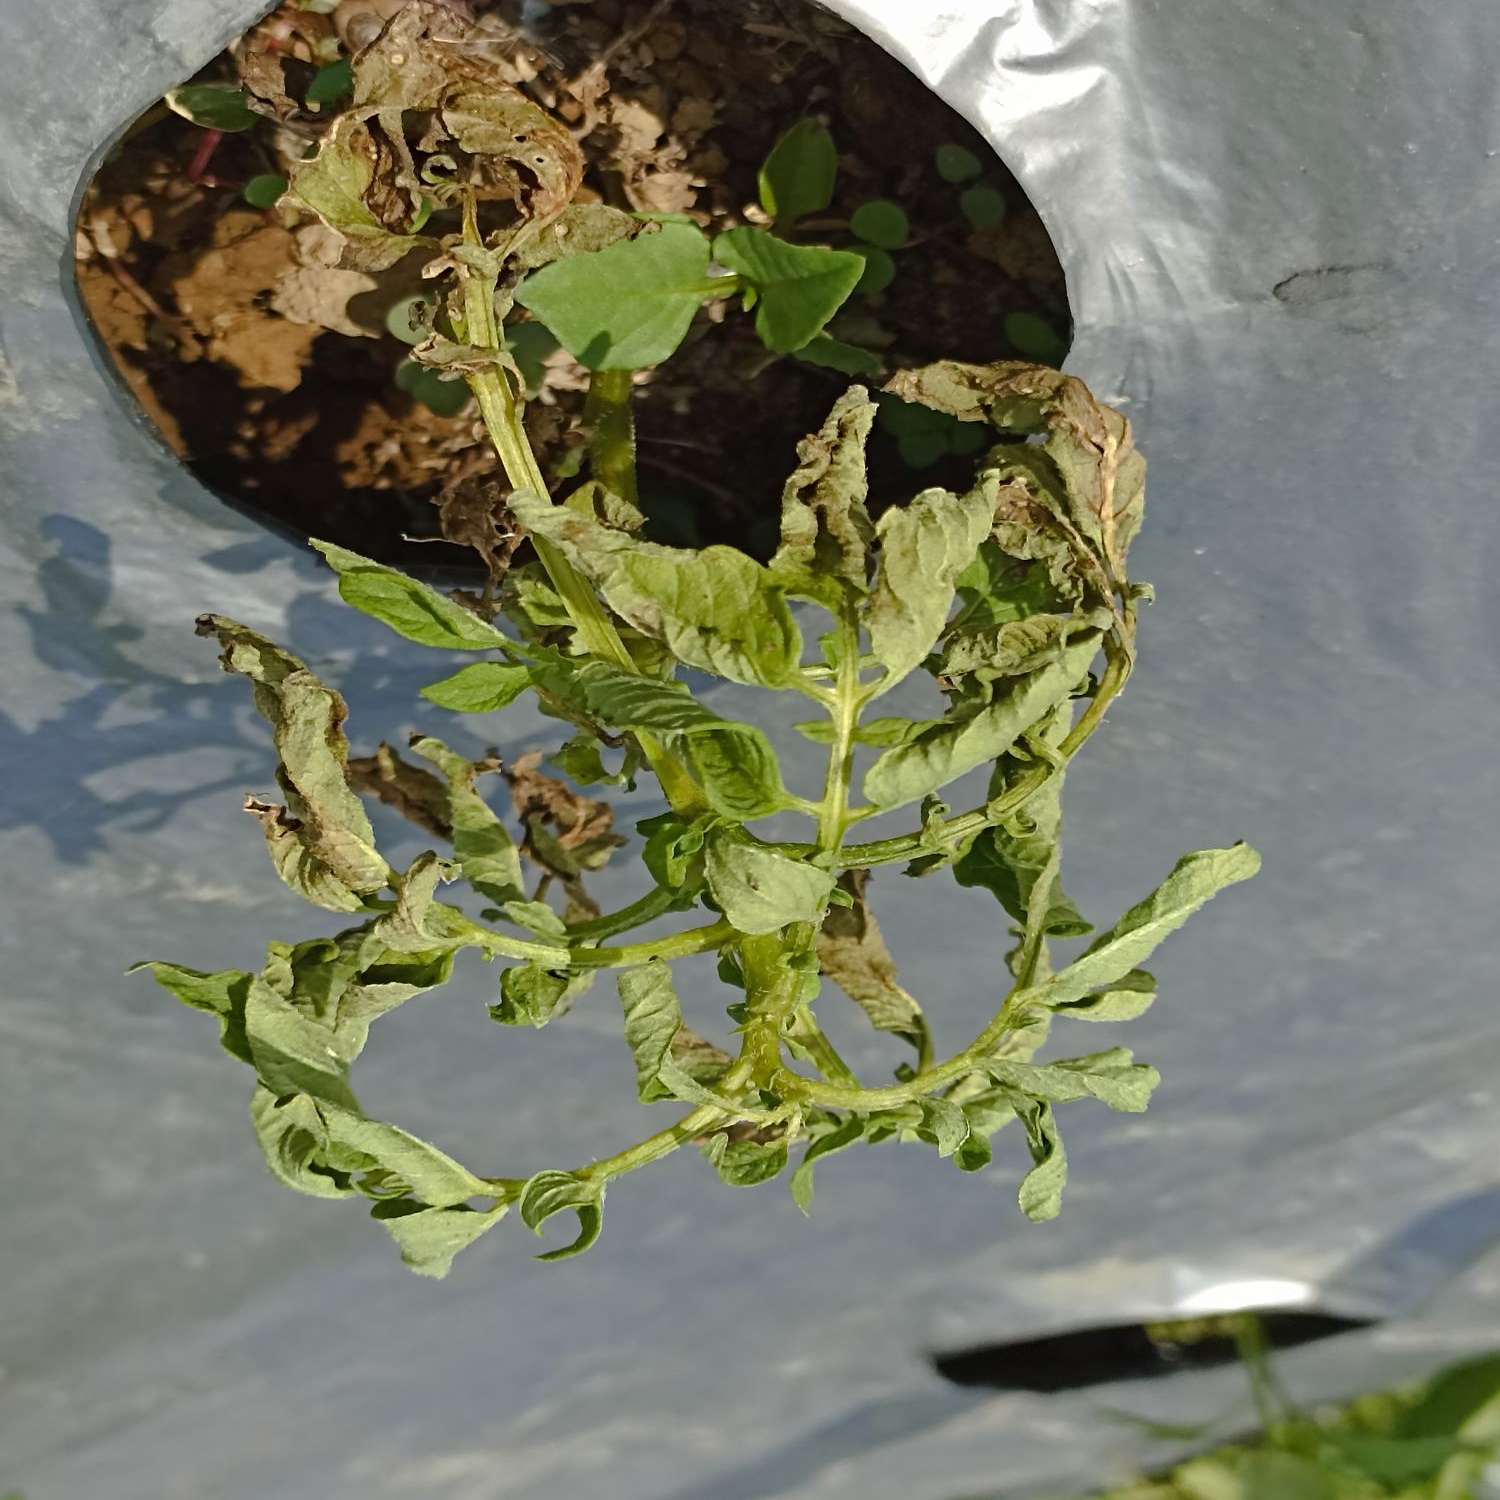
Etiqueta: Pudricion_Parda